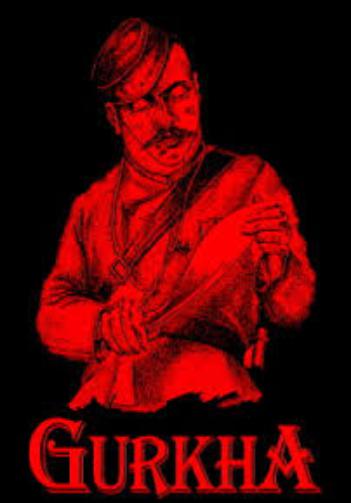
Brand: Gurkha-1
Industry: Others